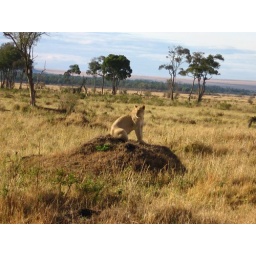
A lioness sitting on a mound of soil, as seen in Masai Mara National Reserve, Kenya